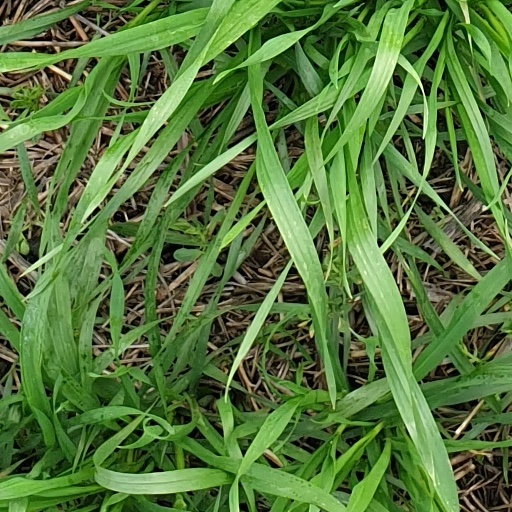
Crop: wheat